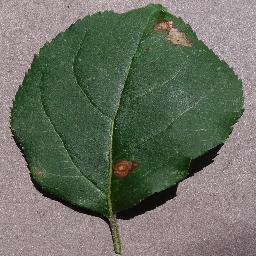
Label: Apple___Black_rot